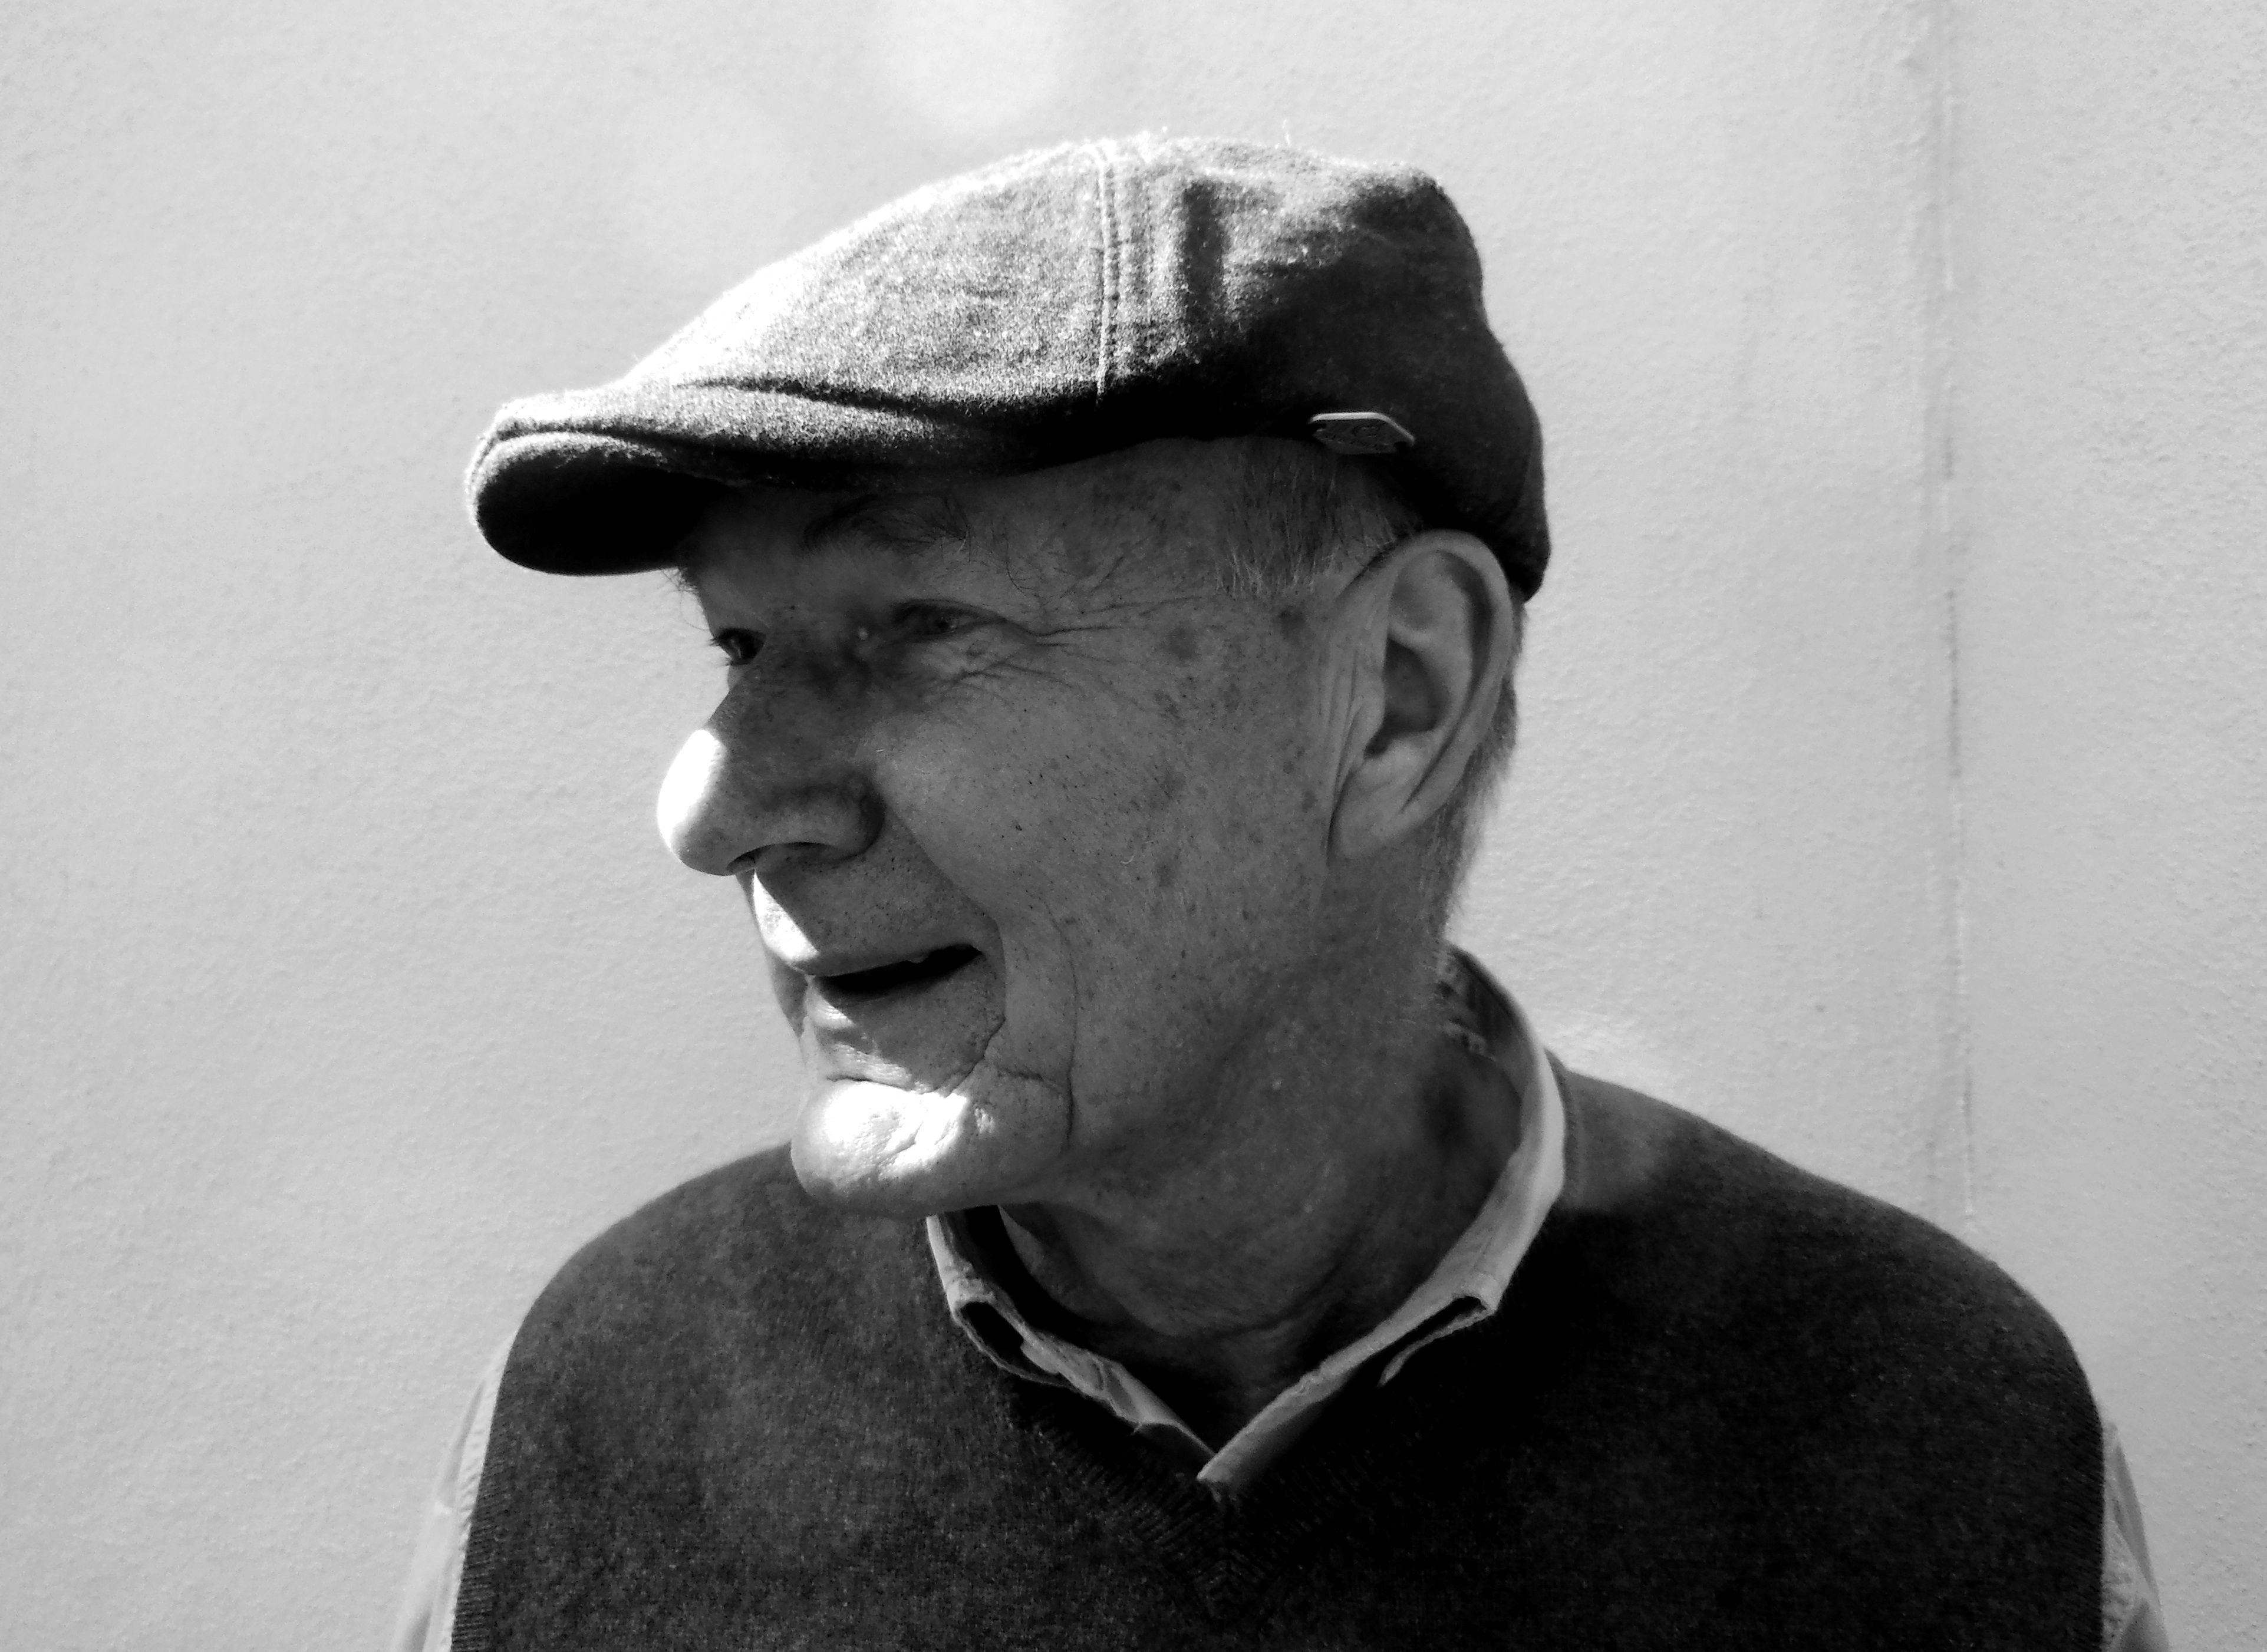
man, person, black and white, white, photography, male, portrait, human, hat, clothing, black, monochrome, glasses, cap, head, grandpa, photograph, monochrome photography, facial hair